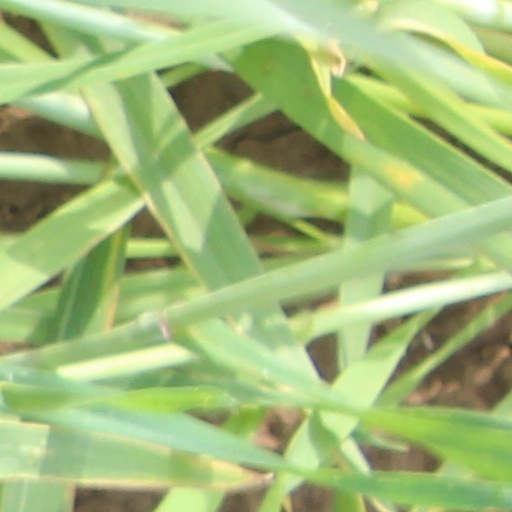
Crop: wheat